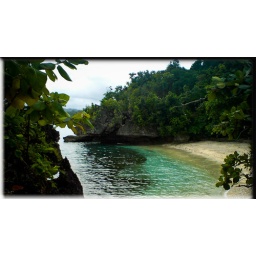
A white sand beach in siquijor